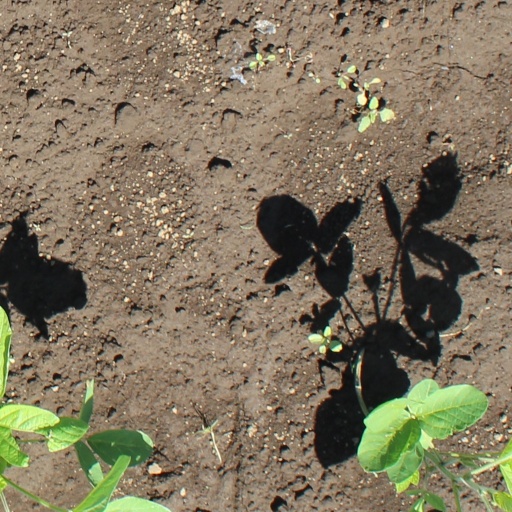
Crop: soybean